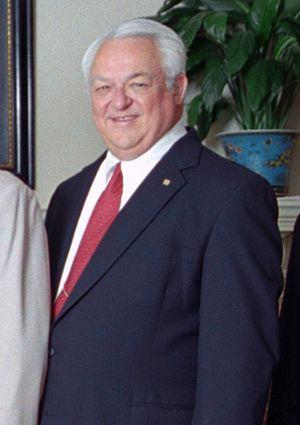
Frank Durward White, né le 4 juin 1933 à Texarkana et mort le 21 mai 2003 à Little Rock, est un homme politique démocrate puis républicain américain. Il est gouverneur de l'Arkansas entre 1981 et 1983.